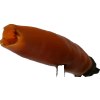
Label: pepper